Sky position (RA, Dec in degrees): 167.876, 26.171
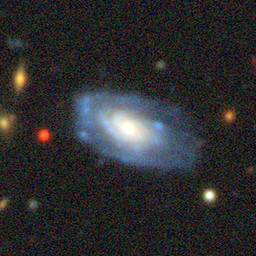
Galaxy morphology: Unbarred Tight Spiral Galaxies